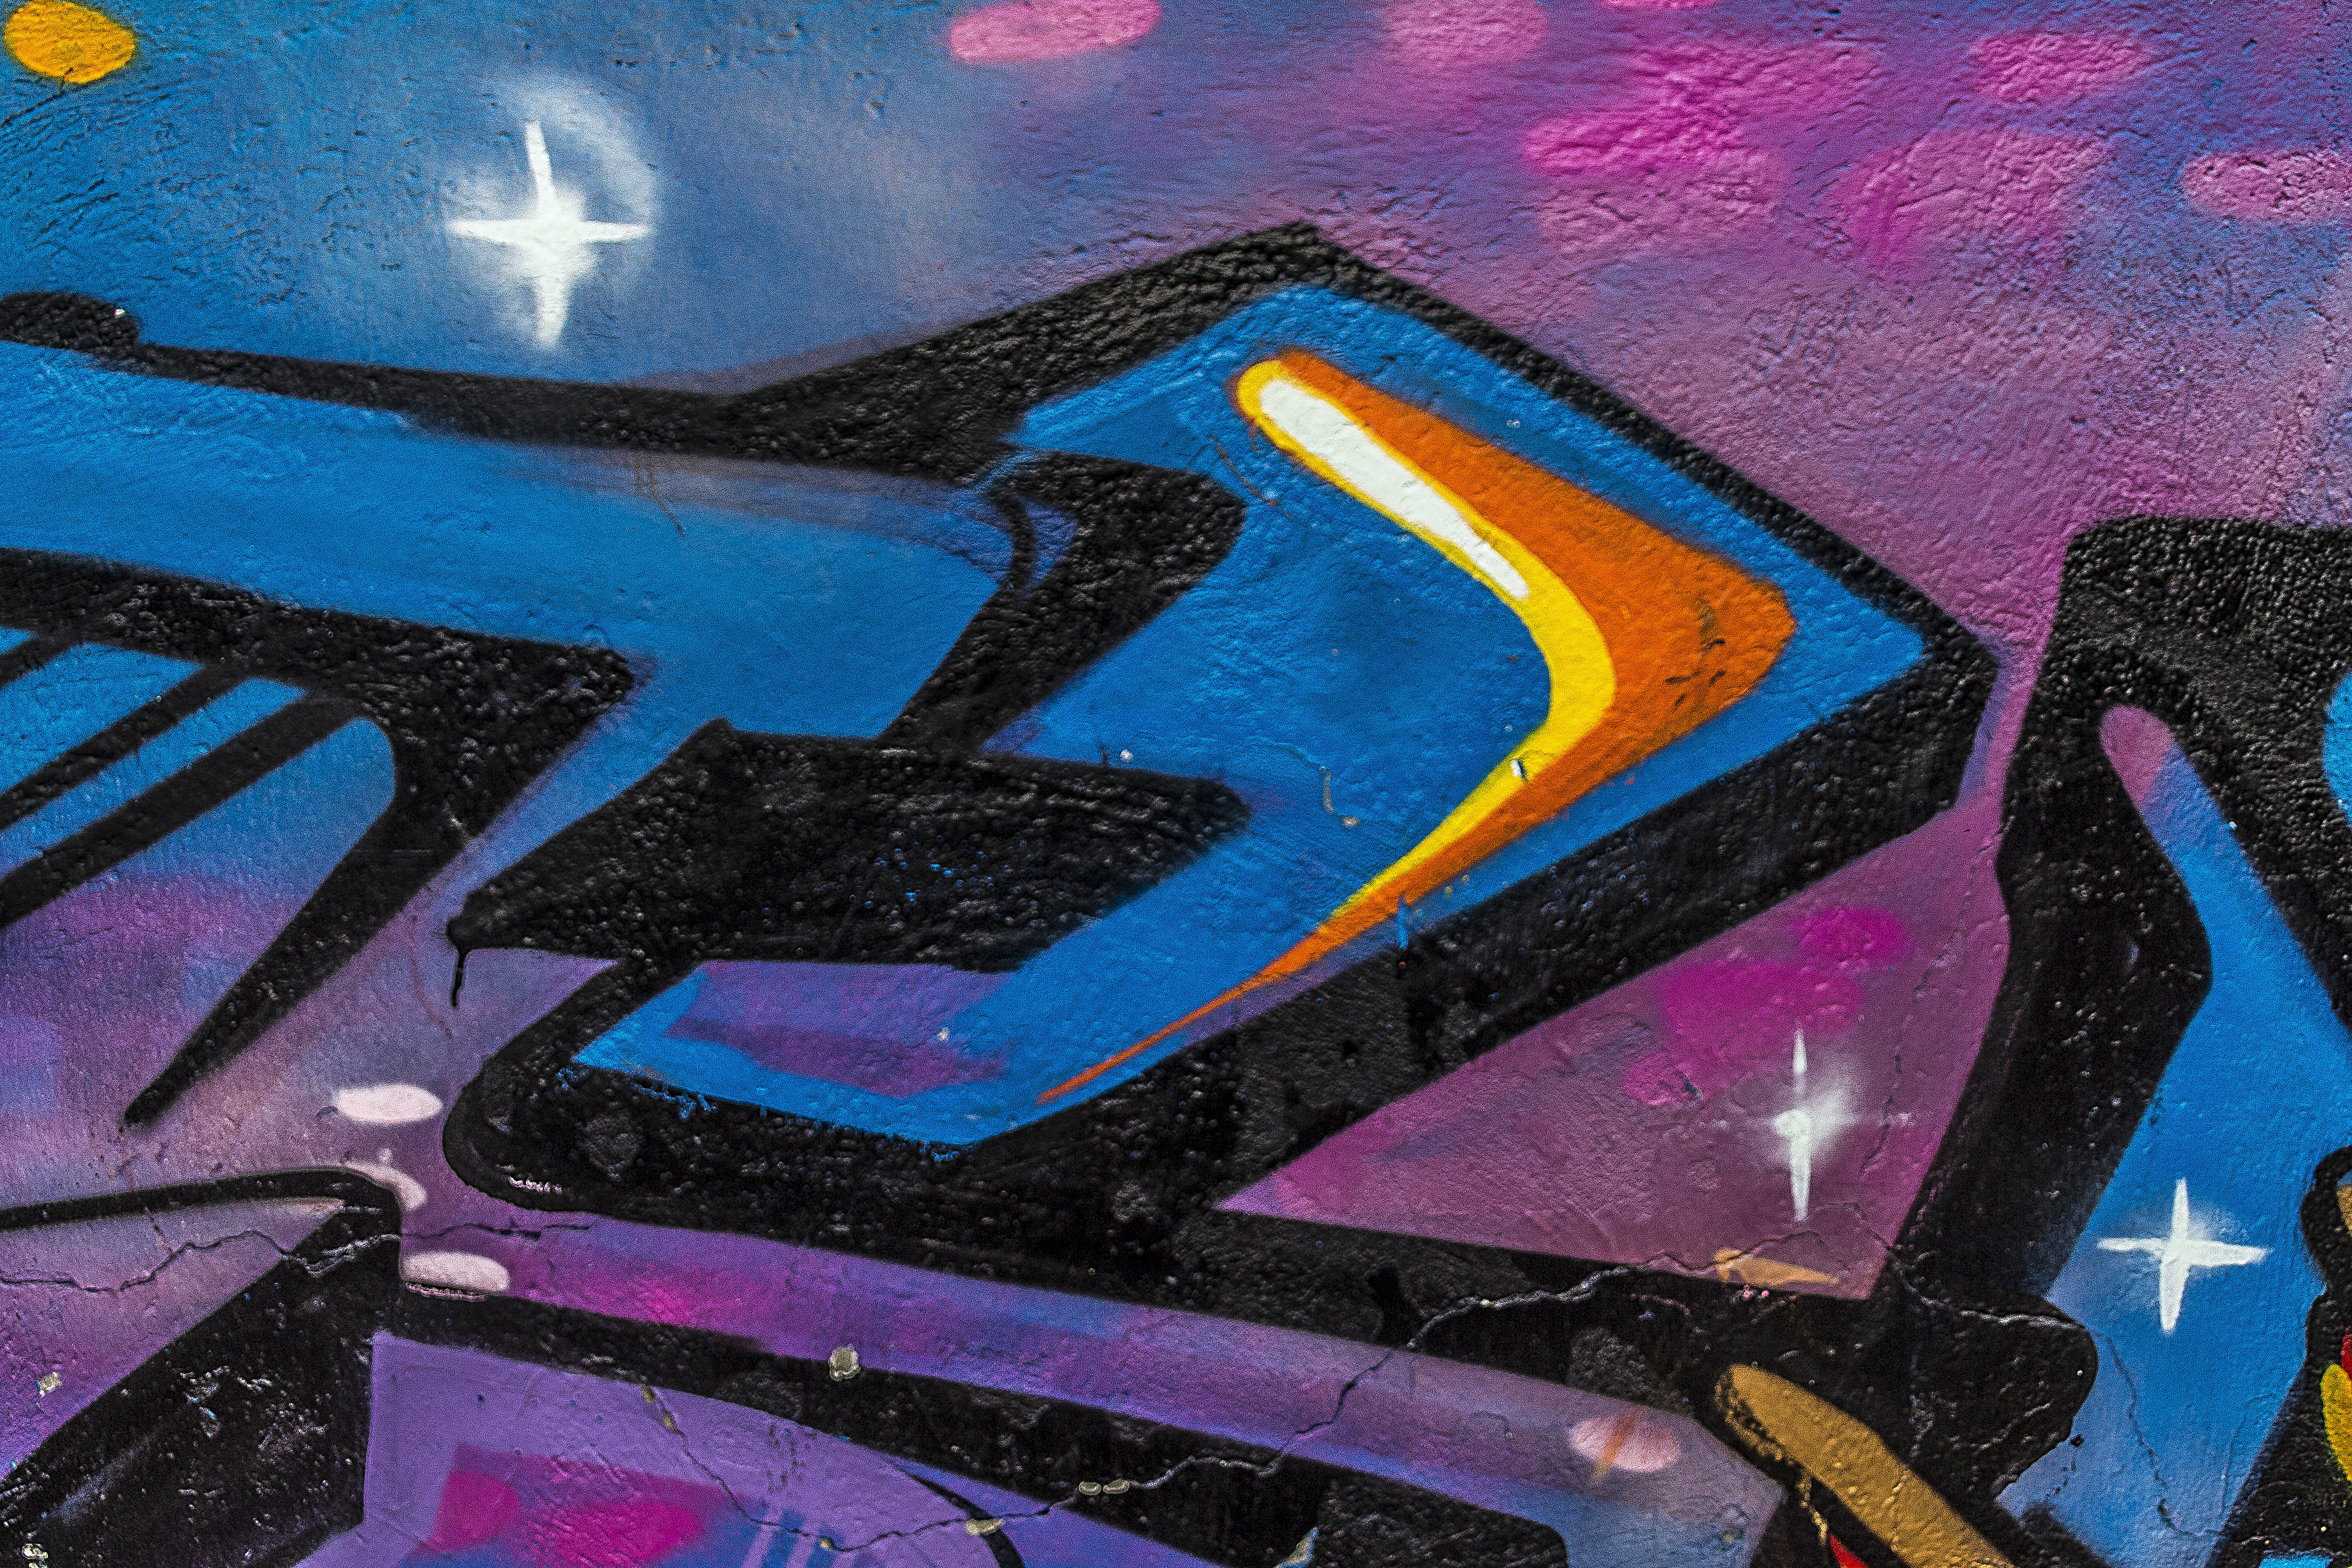
abstract, city, urban, color, artistic, grunge, graffiti, painting, street art, art, background, illustration, mural, spray paint, painted, tags, tagging, screenshot, graffiti wall, graffiti art, modern art, acrylic paint